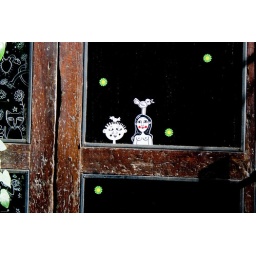
Head bird in the window